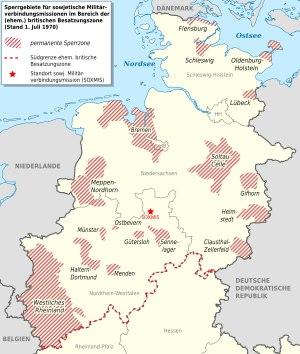
Les missions militaires de liaison ou missions militaires étrangères de liaison ont joué un rôle important dans le recueil de renseignement militaire pendant la guerre froide. Elles ont aussi permis de confirmer qu'aucune des parties signataires ne menait de préparatifs militaires significatifs, ce qui a joué en faveur d'un apaisement. Créées après la Seconde Guerre mondiale à la suite d'accords entre les alliés occidentaux et l'URSS, elles ont inspecté les zones occupées d'Allemagne de 1946 à 1990.